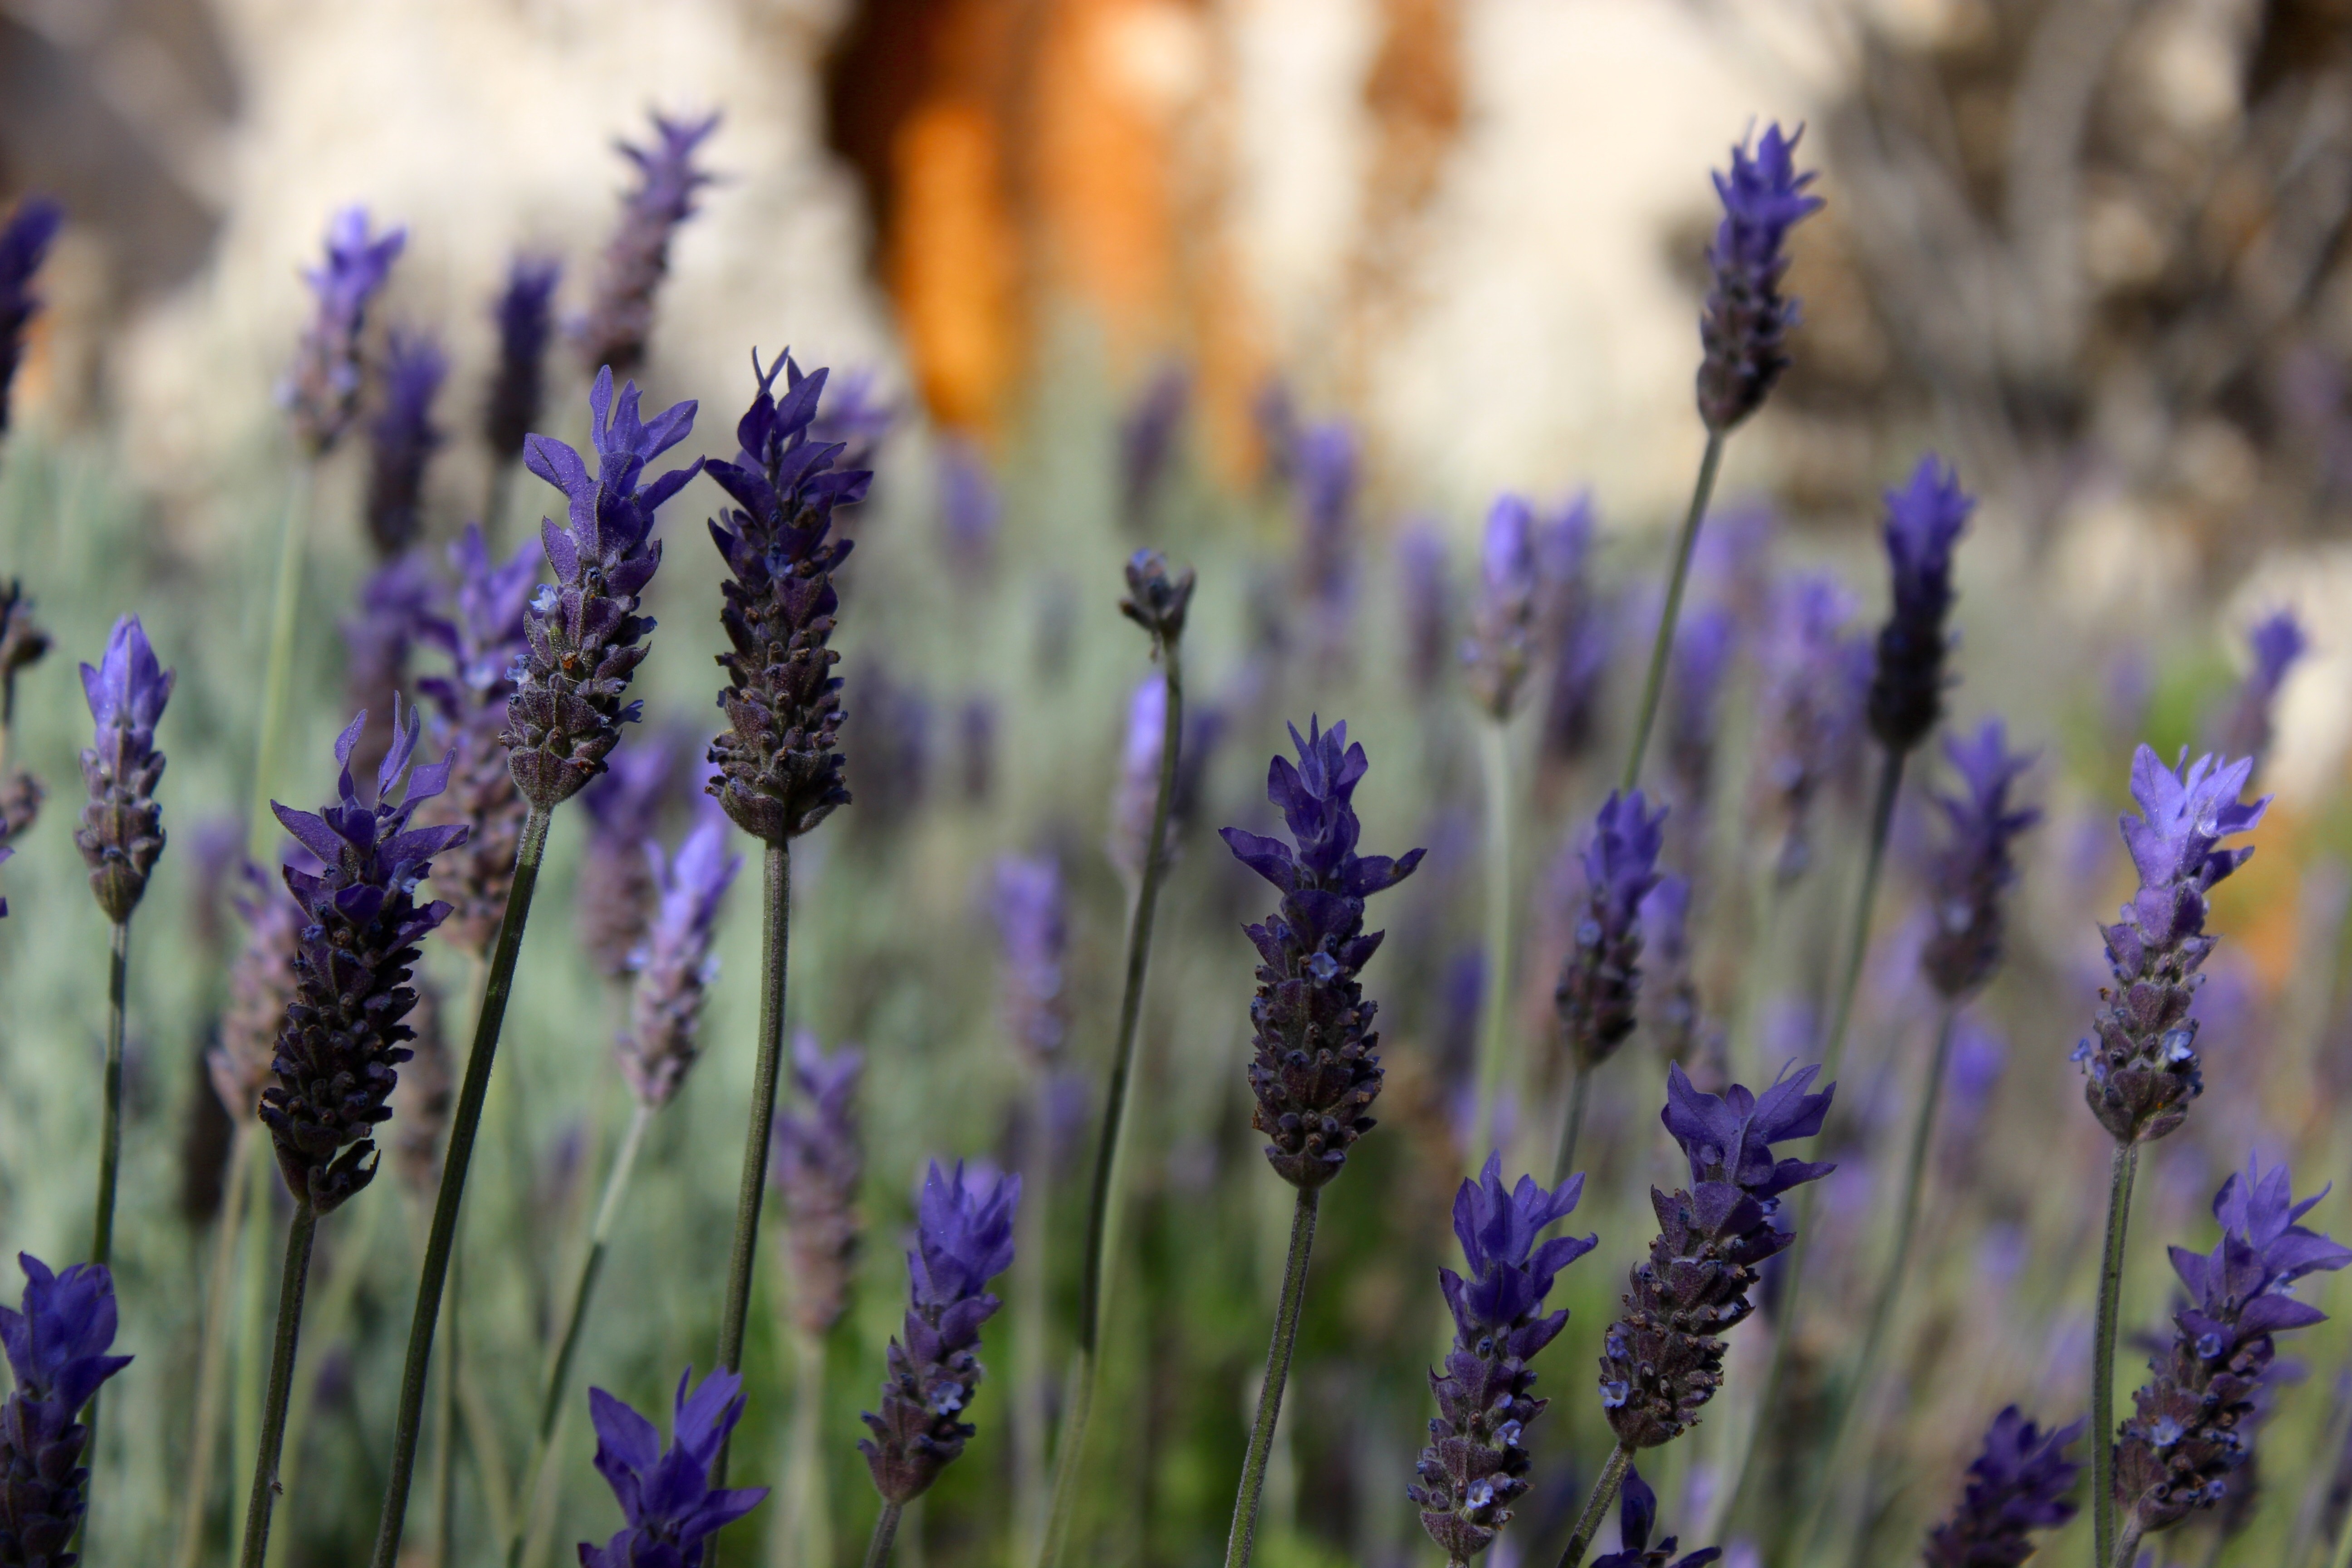
plant, field, meadow, prairie, flower, botany, flora, lavender, wildflower, flowering plant, grass family, land plant, english lavender, french lavender